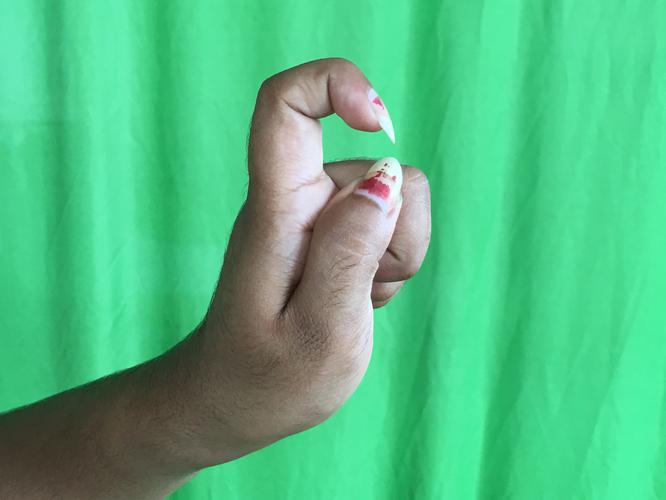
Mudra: Tamarachudam
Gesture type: single_hand